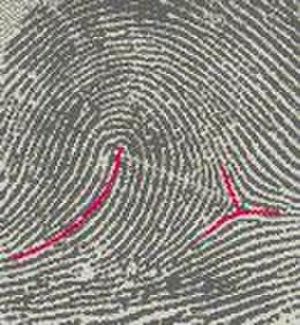
Une empreinte digitale ou dactylogramme est le dessin formé par un doigt sur un support suffisamment lisse pour qu'y restent marqués les dermatoglyphes.